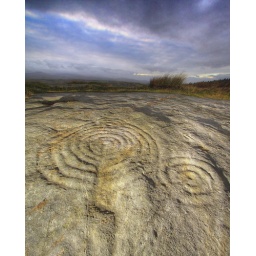
The 3500 year old rock carvings at Chatton Park hill with the Cheviot massif in the background.